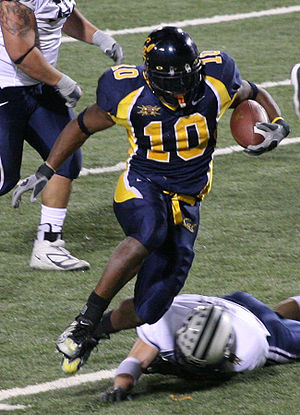
Marshawn Lynch
Marshawn Lynch
Marshawn Lynch er en amerikansk footballspiller, der spiller i NFL som runningback for Oakland Raiders, hvortil han kom i 2017. Indtil da havde han spillet for Seattle Seahawks fra 2010 til 2017 og før det, for Buffalo Bills, hvortil han blev draftet i 2007.